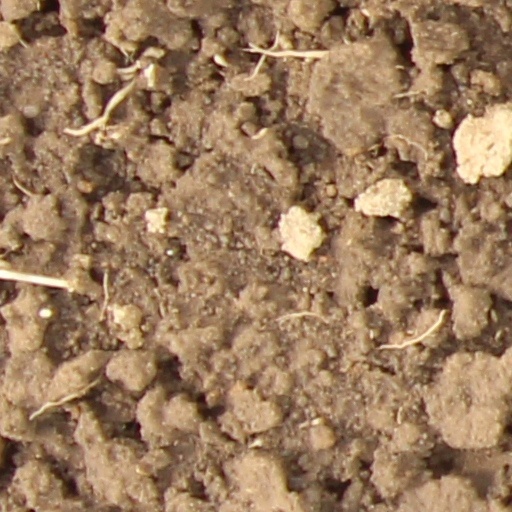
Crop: wheat